Mozambique Beach

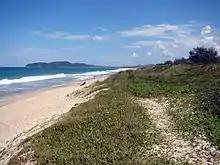

Mozambique Beach ( "Praia de Moçambique") is the longest beach on Santa Catarina Island in Brazil at 13.5 km in length. The beach is located to the north of Barra da Lagoa in the east of the island.